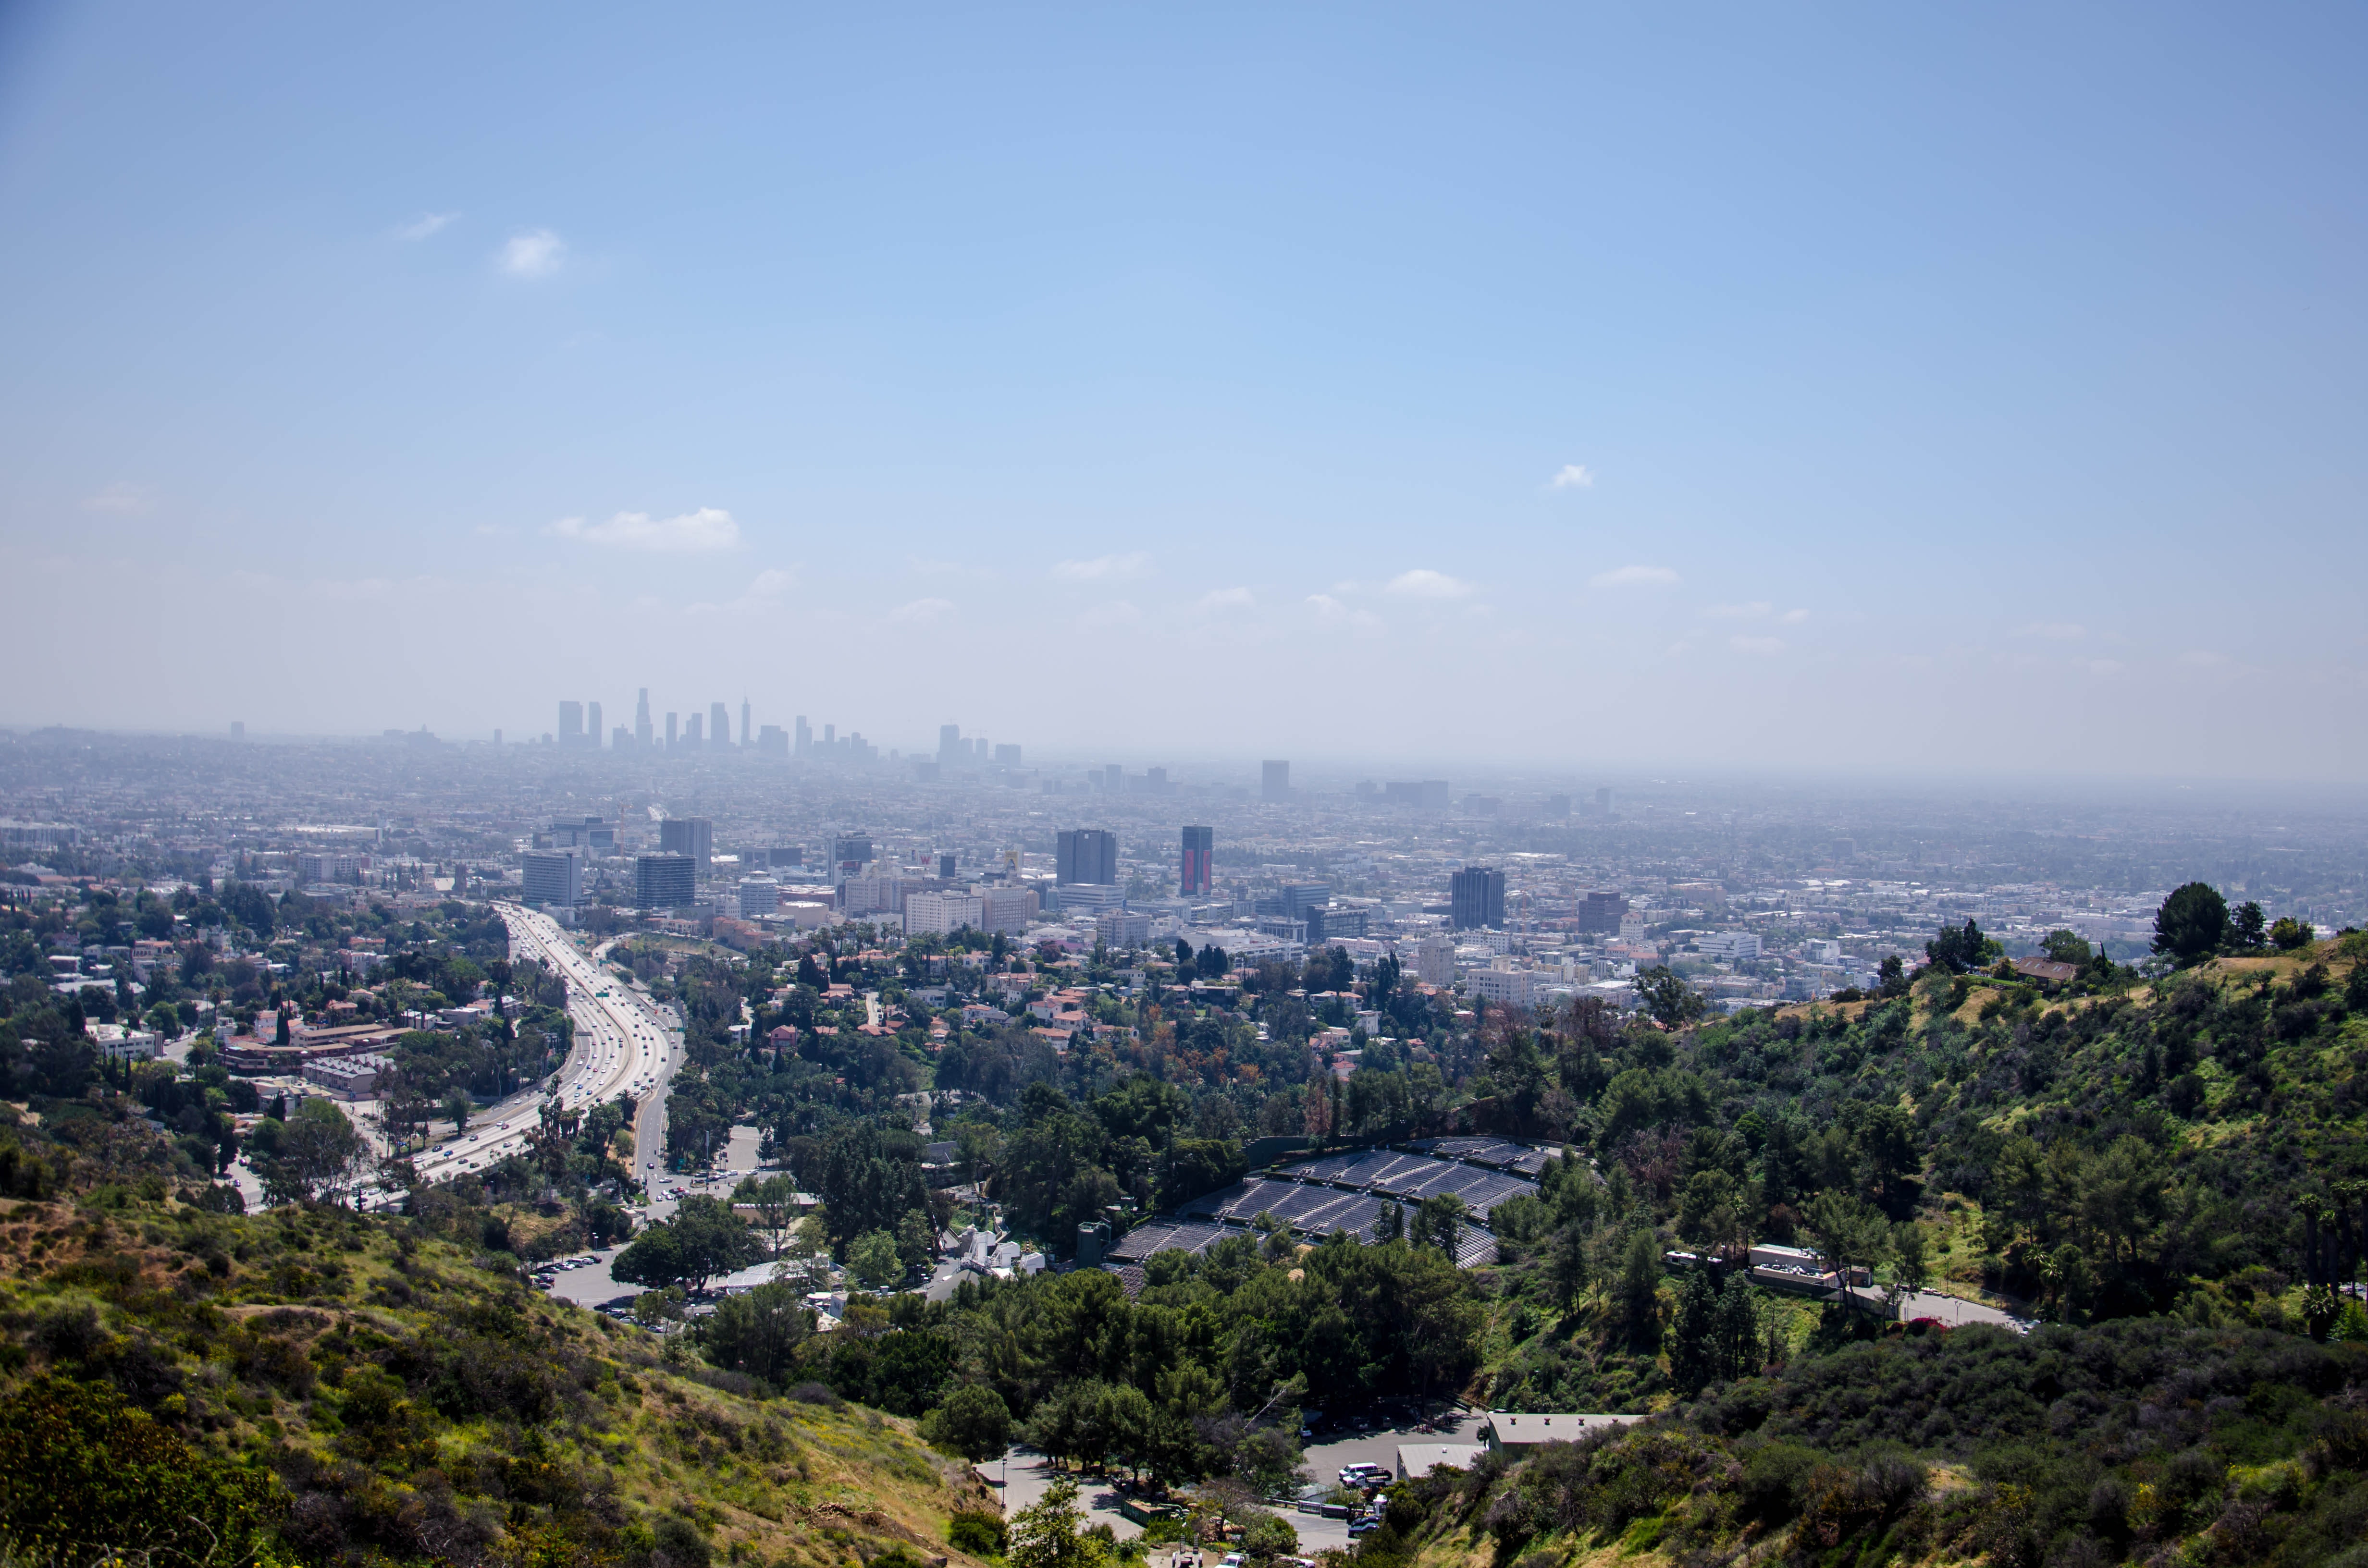
sky, metropolitan area, urban area, city, atmospheric phenomenon, skyline, cityscape, vegetation, landmark, human settlement, hill, hill station, horizon, town, metropolis, tree, mountain, cloud, bird's eye view, photography, landscape, tourism, architecture, mountain range, skyscraper, plant community, jungle, mount scenery, aerial photography, downtown, tower block, building, panorama, vacation, haze, suburb, space, residential area, world, road